Spitak (film)

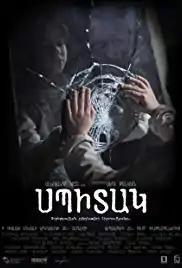
Film poster

Spitak is a 2018 Armenian drama film directed by Alexander Kott. It was selected as the Armenian entry for the Best Foreign Language Film at the 91st Academy Awards, but it was not nominated.